Derventio Brigantum

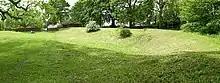
Visible remains at Orchard Field, Malton showing the surviving earthworks of the north east corner of the fort

Derventio, sometimes described as Derventio Brigantium (Latin for "Derventio of the Brigantes") in order to distinguish it from other places called Derventio, was a Roman fort and settlement located beneath the modern town of Malton in North Yorkshire, England. The fort is 18 miles north-east of Eboracum on the River Derwent.